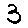
Label: 3